Enstrom TH180

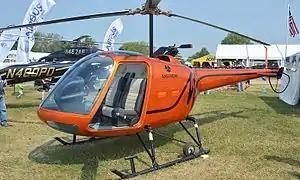

The Enstrom TH180 is a single piston-engined two-place training helicopter manufactured by Enstrom in the United States.